Cathedral of the Holy Spirit, Hradec Králové

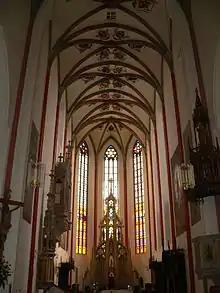
Presbytery of Cathedral of the Holy Spirit

The project of a new parish church counted with a three-nave basilica, two towers at the corners of the presbytery and external supporting system. But construction of the church was unexpectedly divided into several phases, for example because of the many fires that damaged the emerging church.